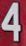
Number: 4